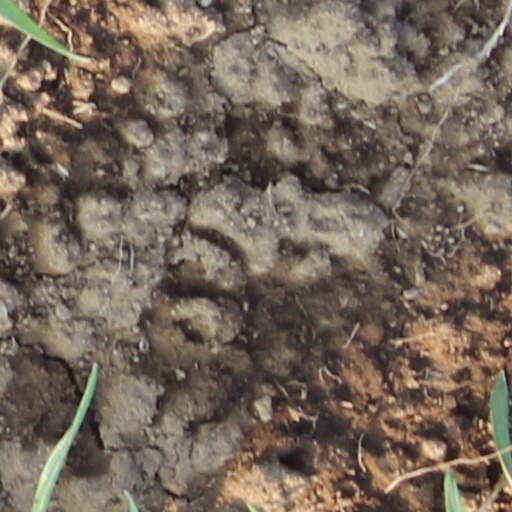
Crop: wheat